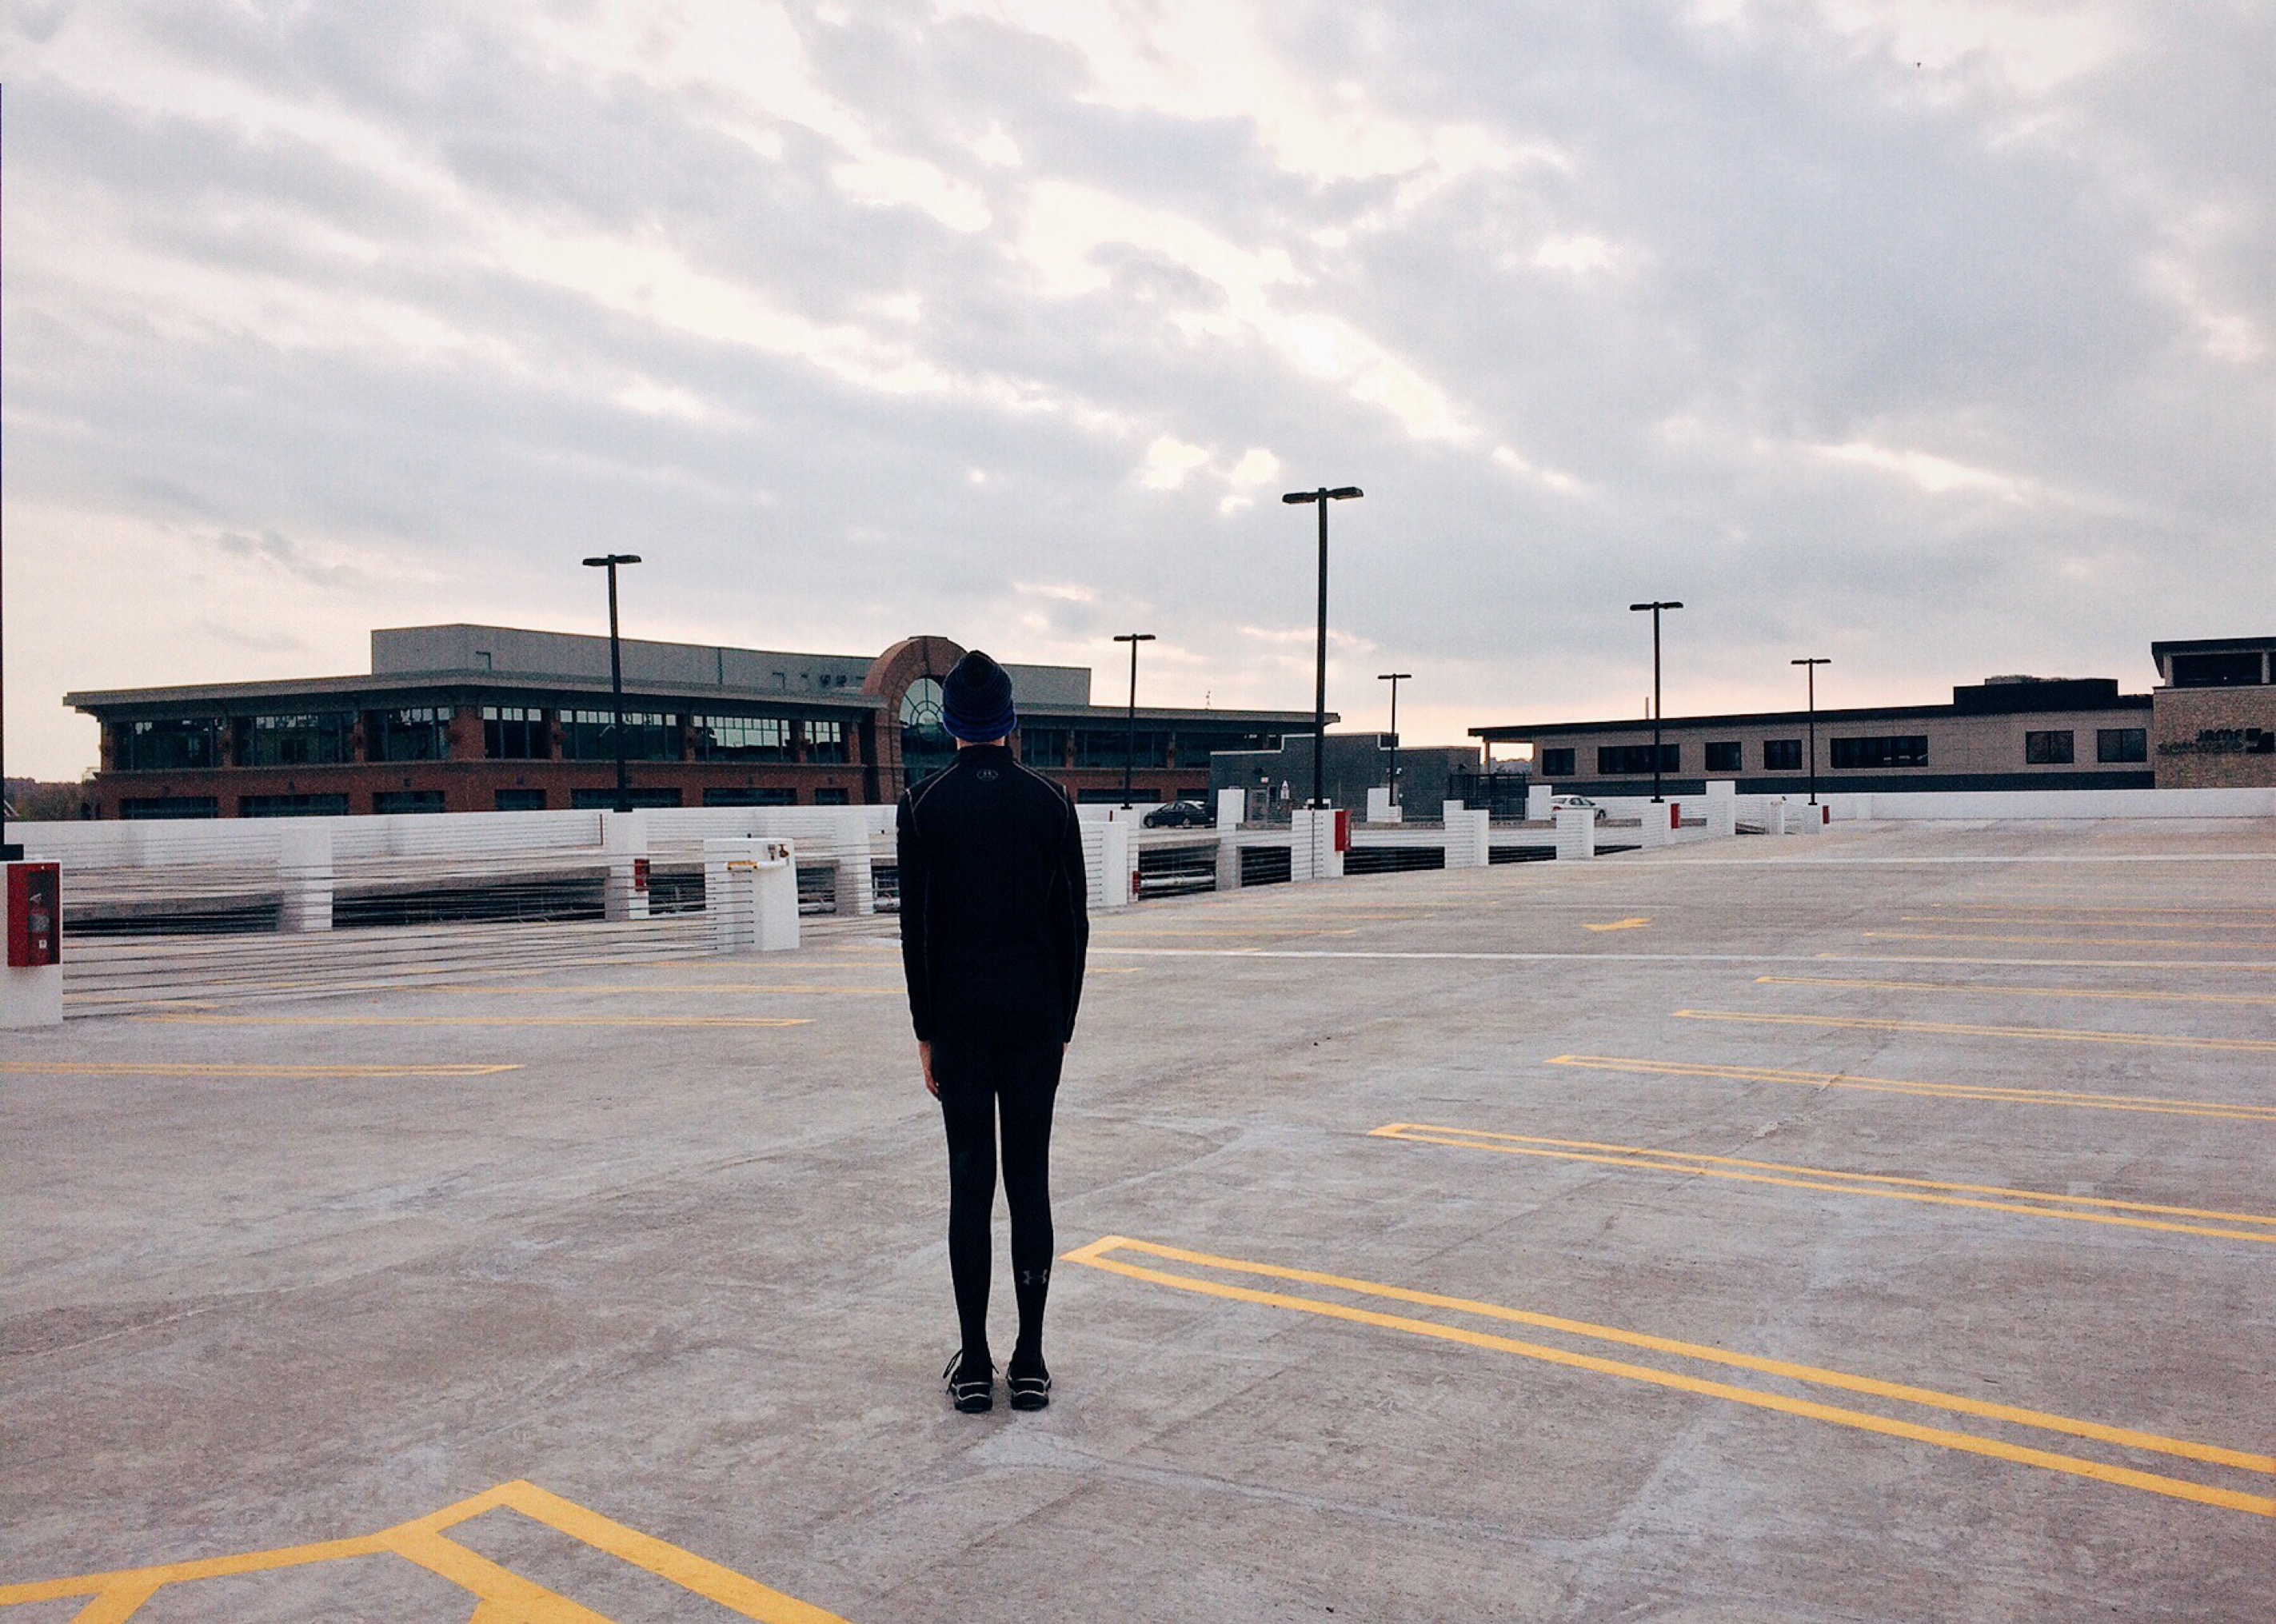
boardwalk, city, urban, walkway, runner, exercise, infrastructure, athlete, sport venue, parking structure